Wilde Salomé

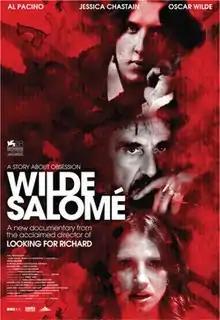
Film poster

Wilde Salomé is a 2011 American docudrama written, directed by and starring Al Pacino. An exploration of Oscar Wilde's 1891 play "Salomé", the film premiered at the 68th Venice International Film Festival. At the festival, Pacino was presented with the Glory to the Filmmaker! Award and the film won the Queer Lion award.